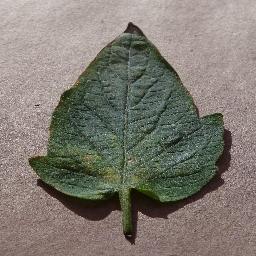
Label: Tomato___Spider_mites Two-spotted_spider_mite